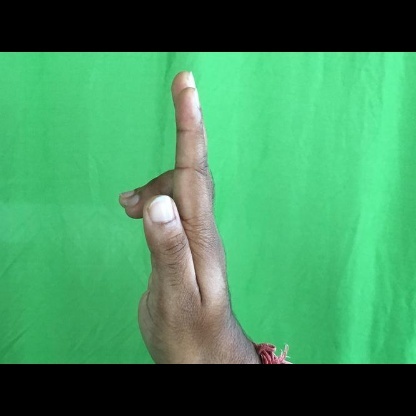
Mudra: Ardhapathaka